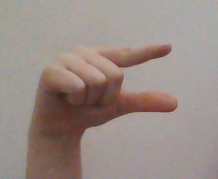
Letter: dal